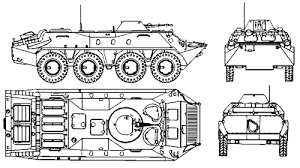
Label: BTR-70